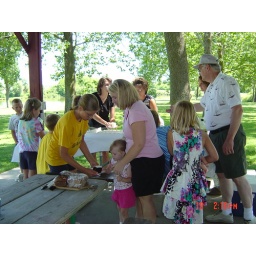
Girl in yellow shirt is Brenda's daughter, Allison.